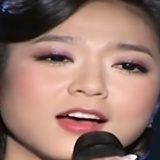
ca sĩ Hà Thanh Xuân